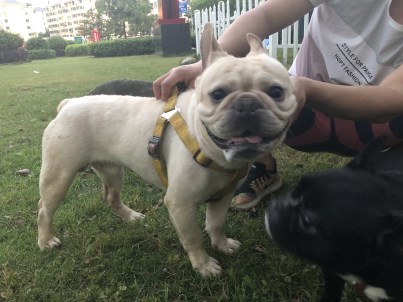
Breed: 1121-n000002-French_bulldog